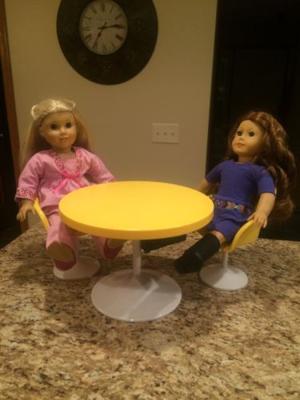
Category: table